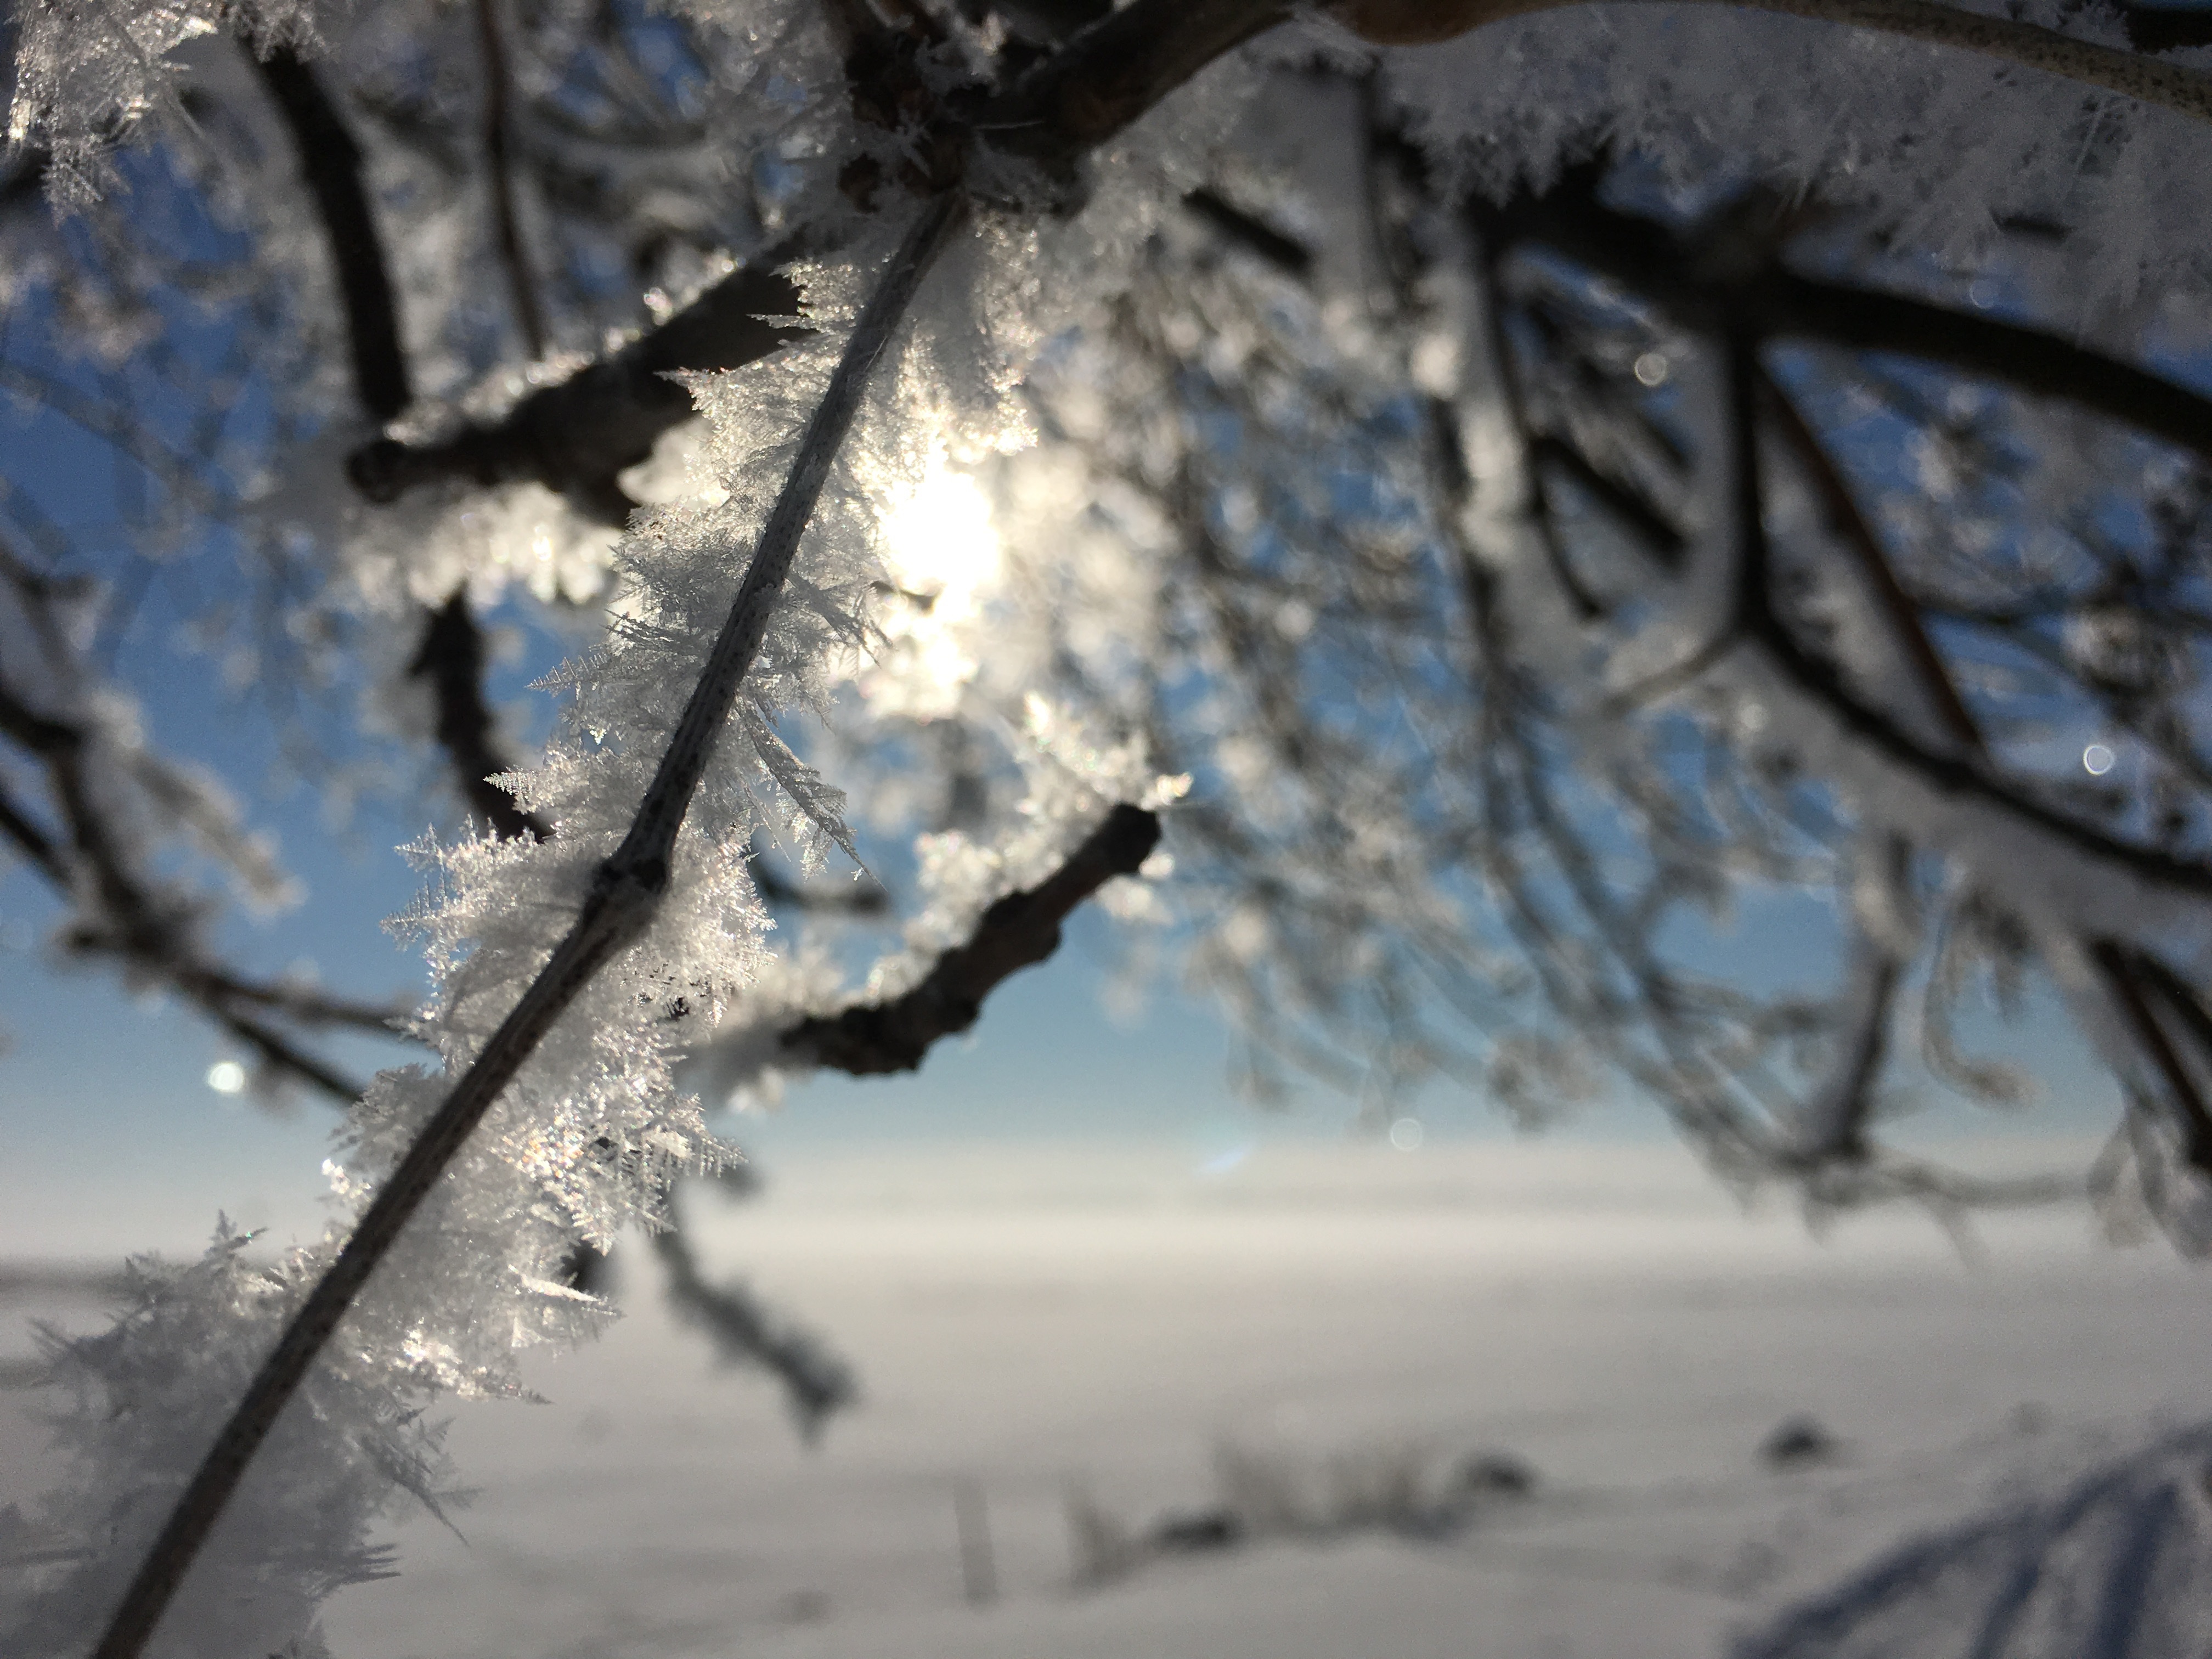
tree, branch, snow, winter, sunlight, leaf, frost, ice, weather, season, freezing